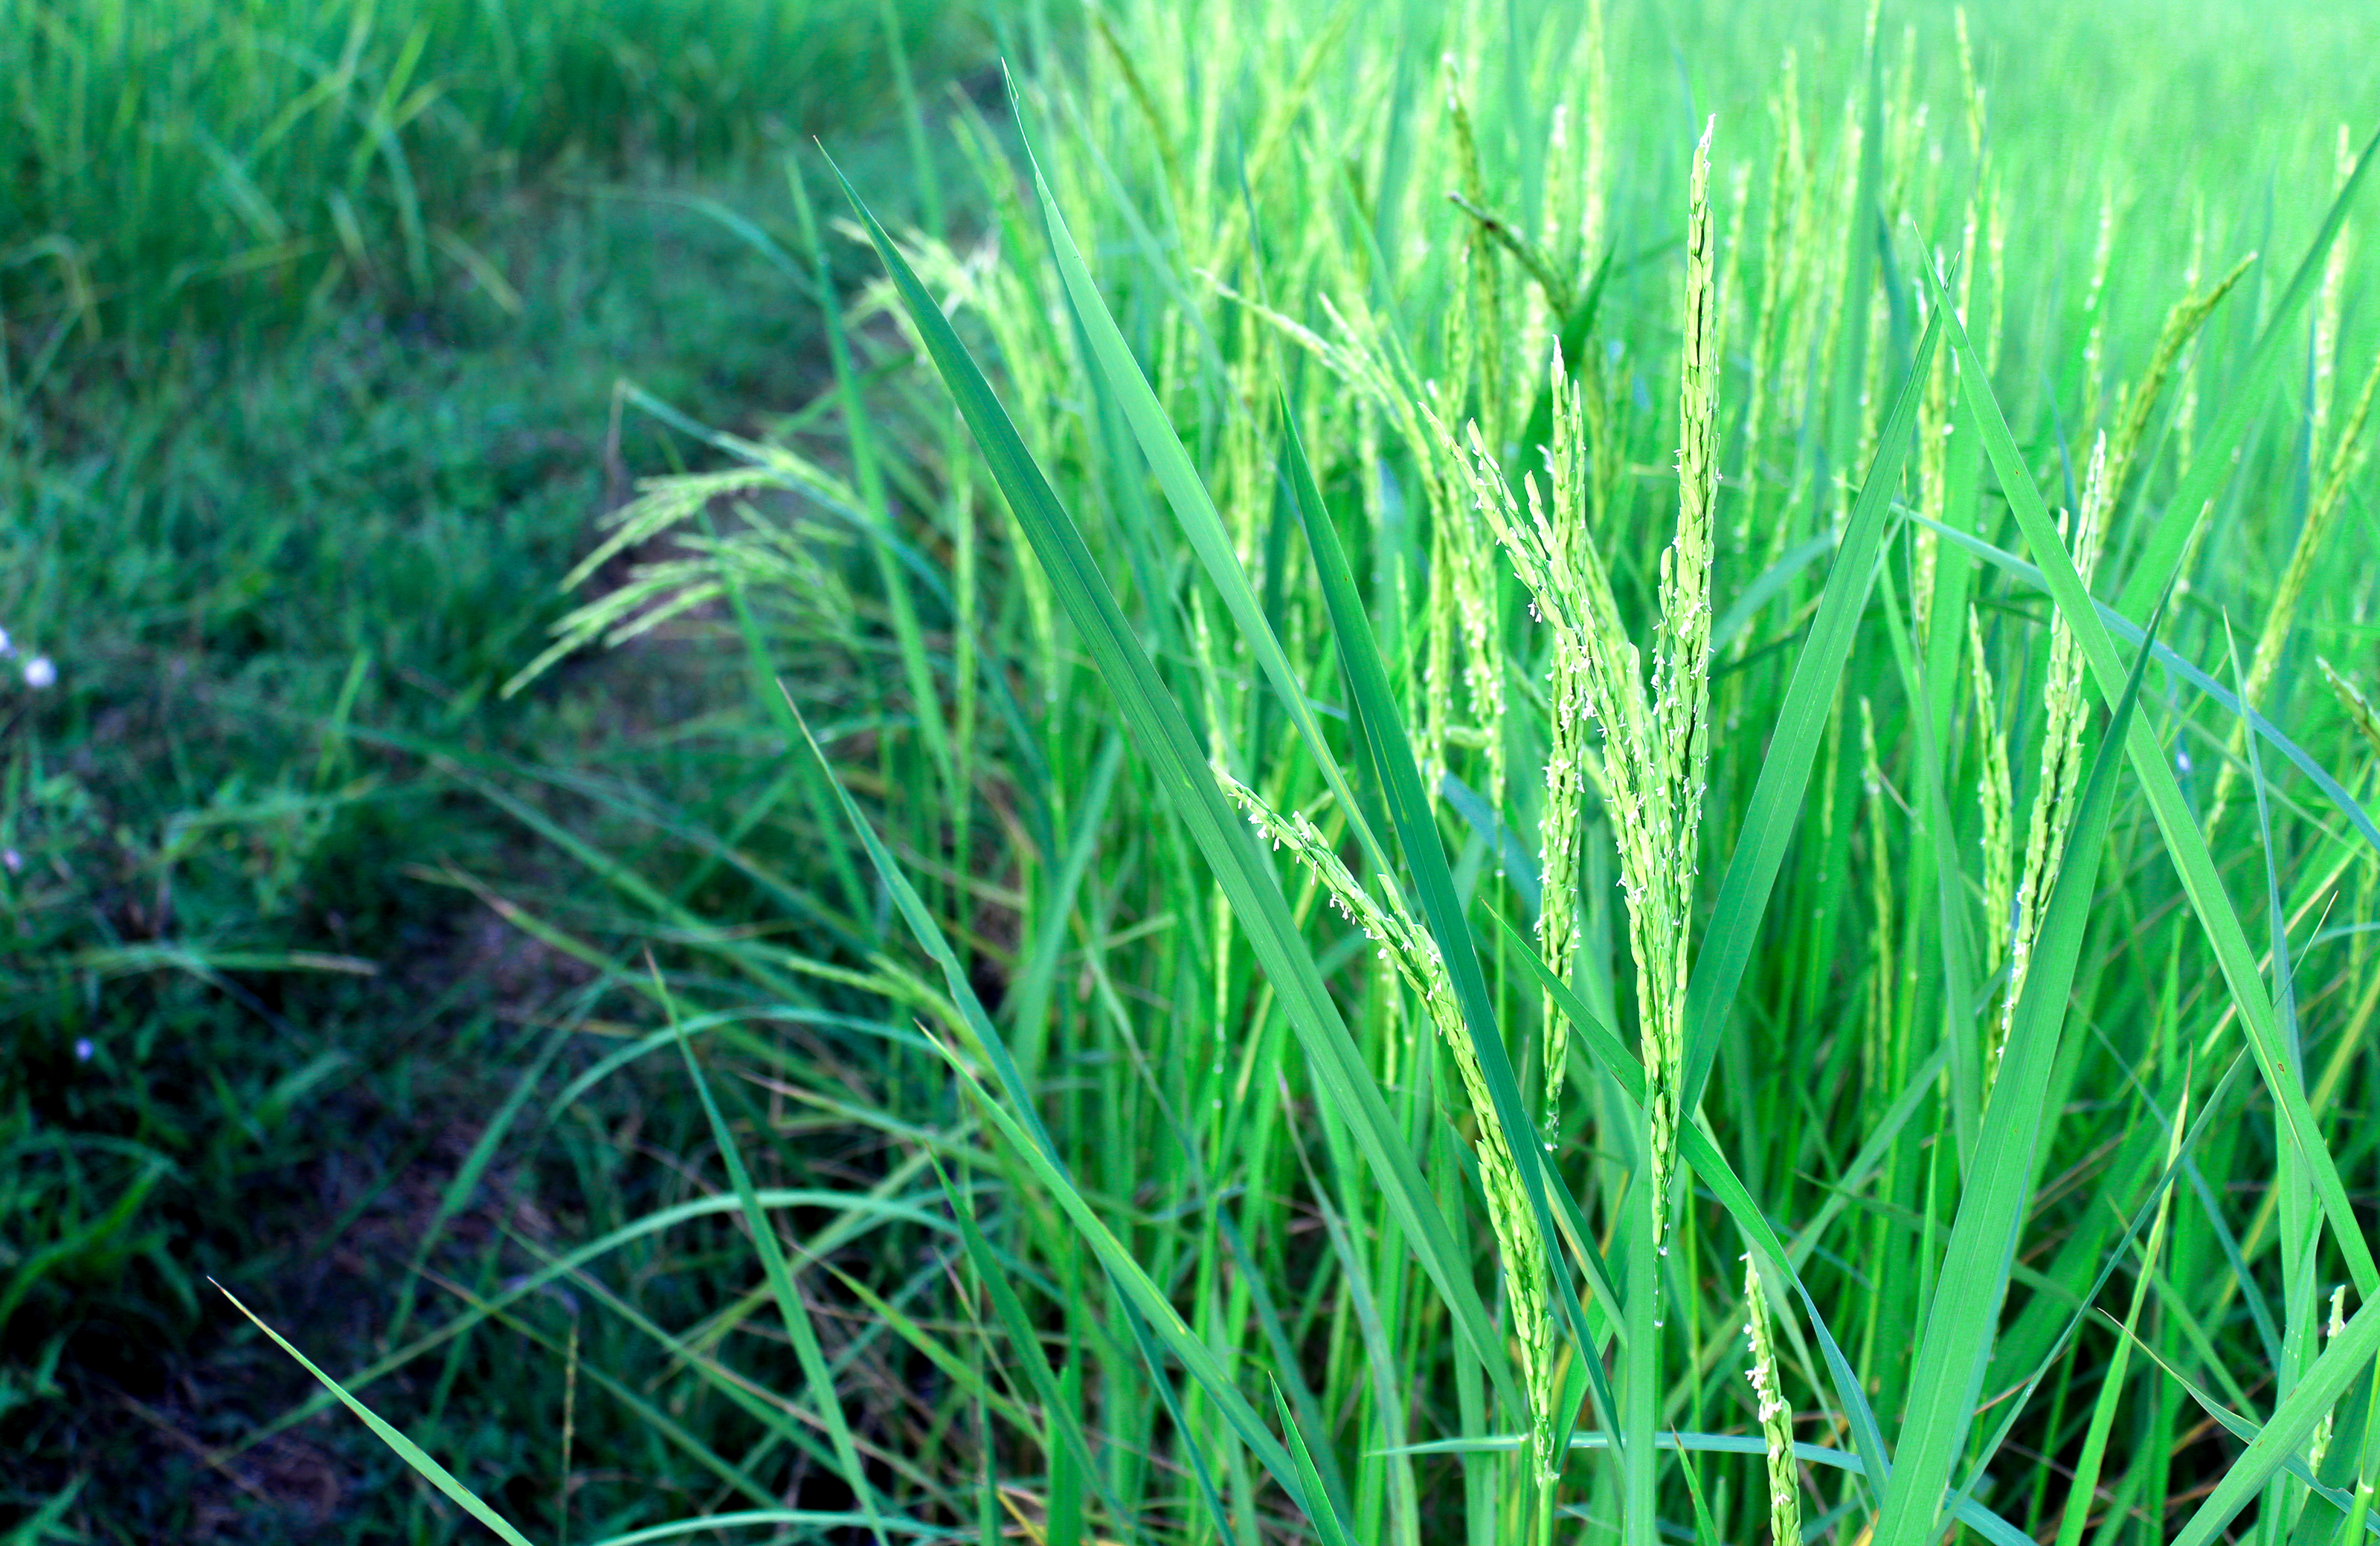
rice, green, farm, nature, field, agriculture, outdoor, plant, background, food, yellow, harvest, landscape, countryside, asia, natural, thailand, paddy, sky, crop, grass, rural, grain, ripe, farming, asian, season, land, growth, flora, vegetation, grass family, wheatgrass, sweet grass, chrysopogon zizanioides, herb, teff, grassland, commodity, plant stem